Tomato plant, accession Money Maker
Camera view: tilt-top (135 deg); turntable rotation: 90 degrees
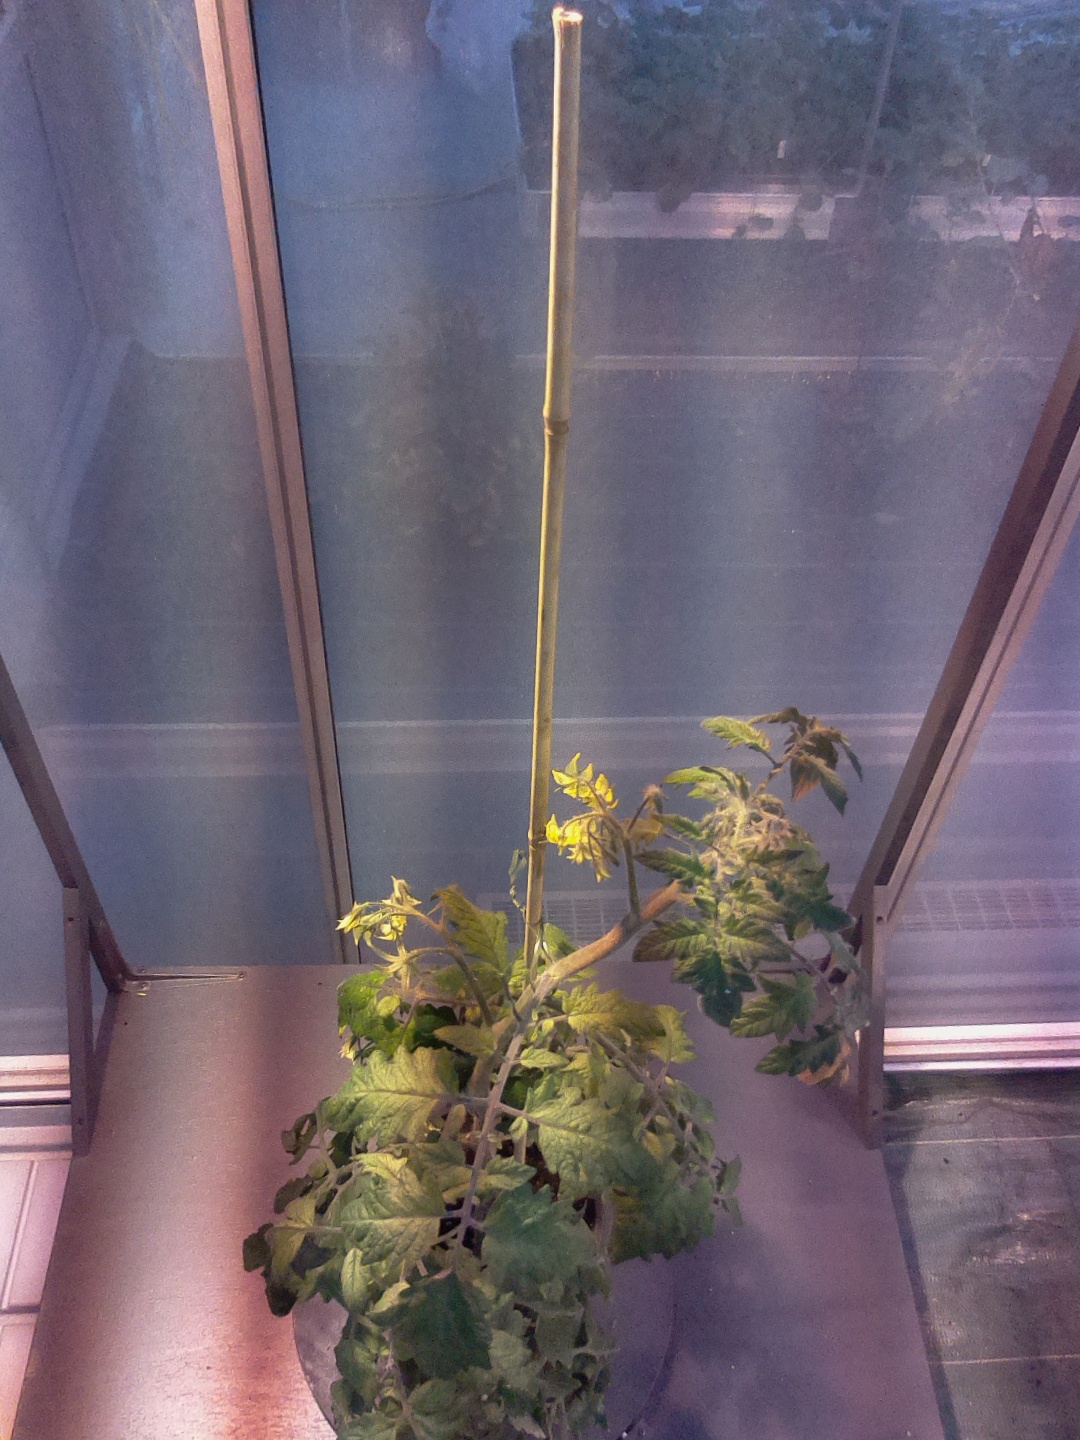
BBCH growth stage 70: Fruits at the main stem or branches visibles